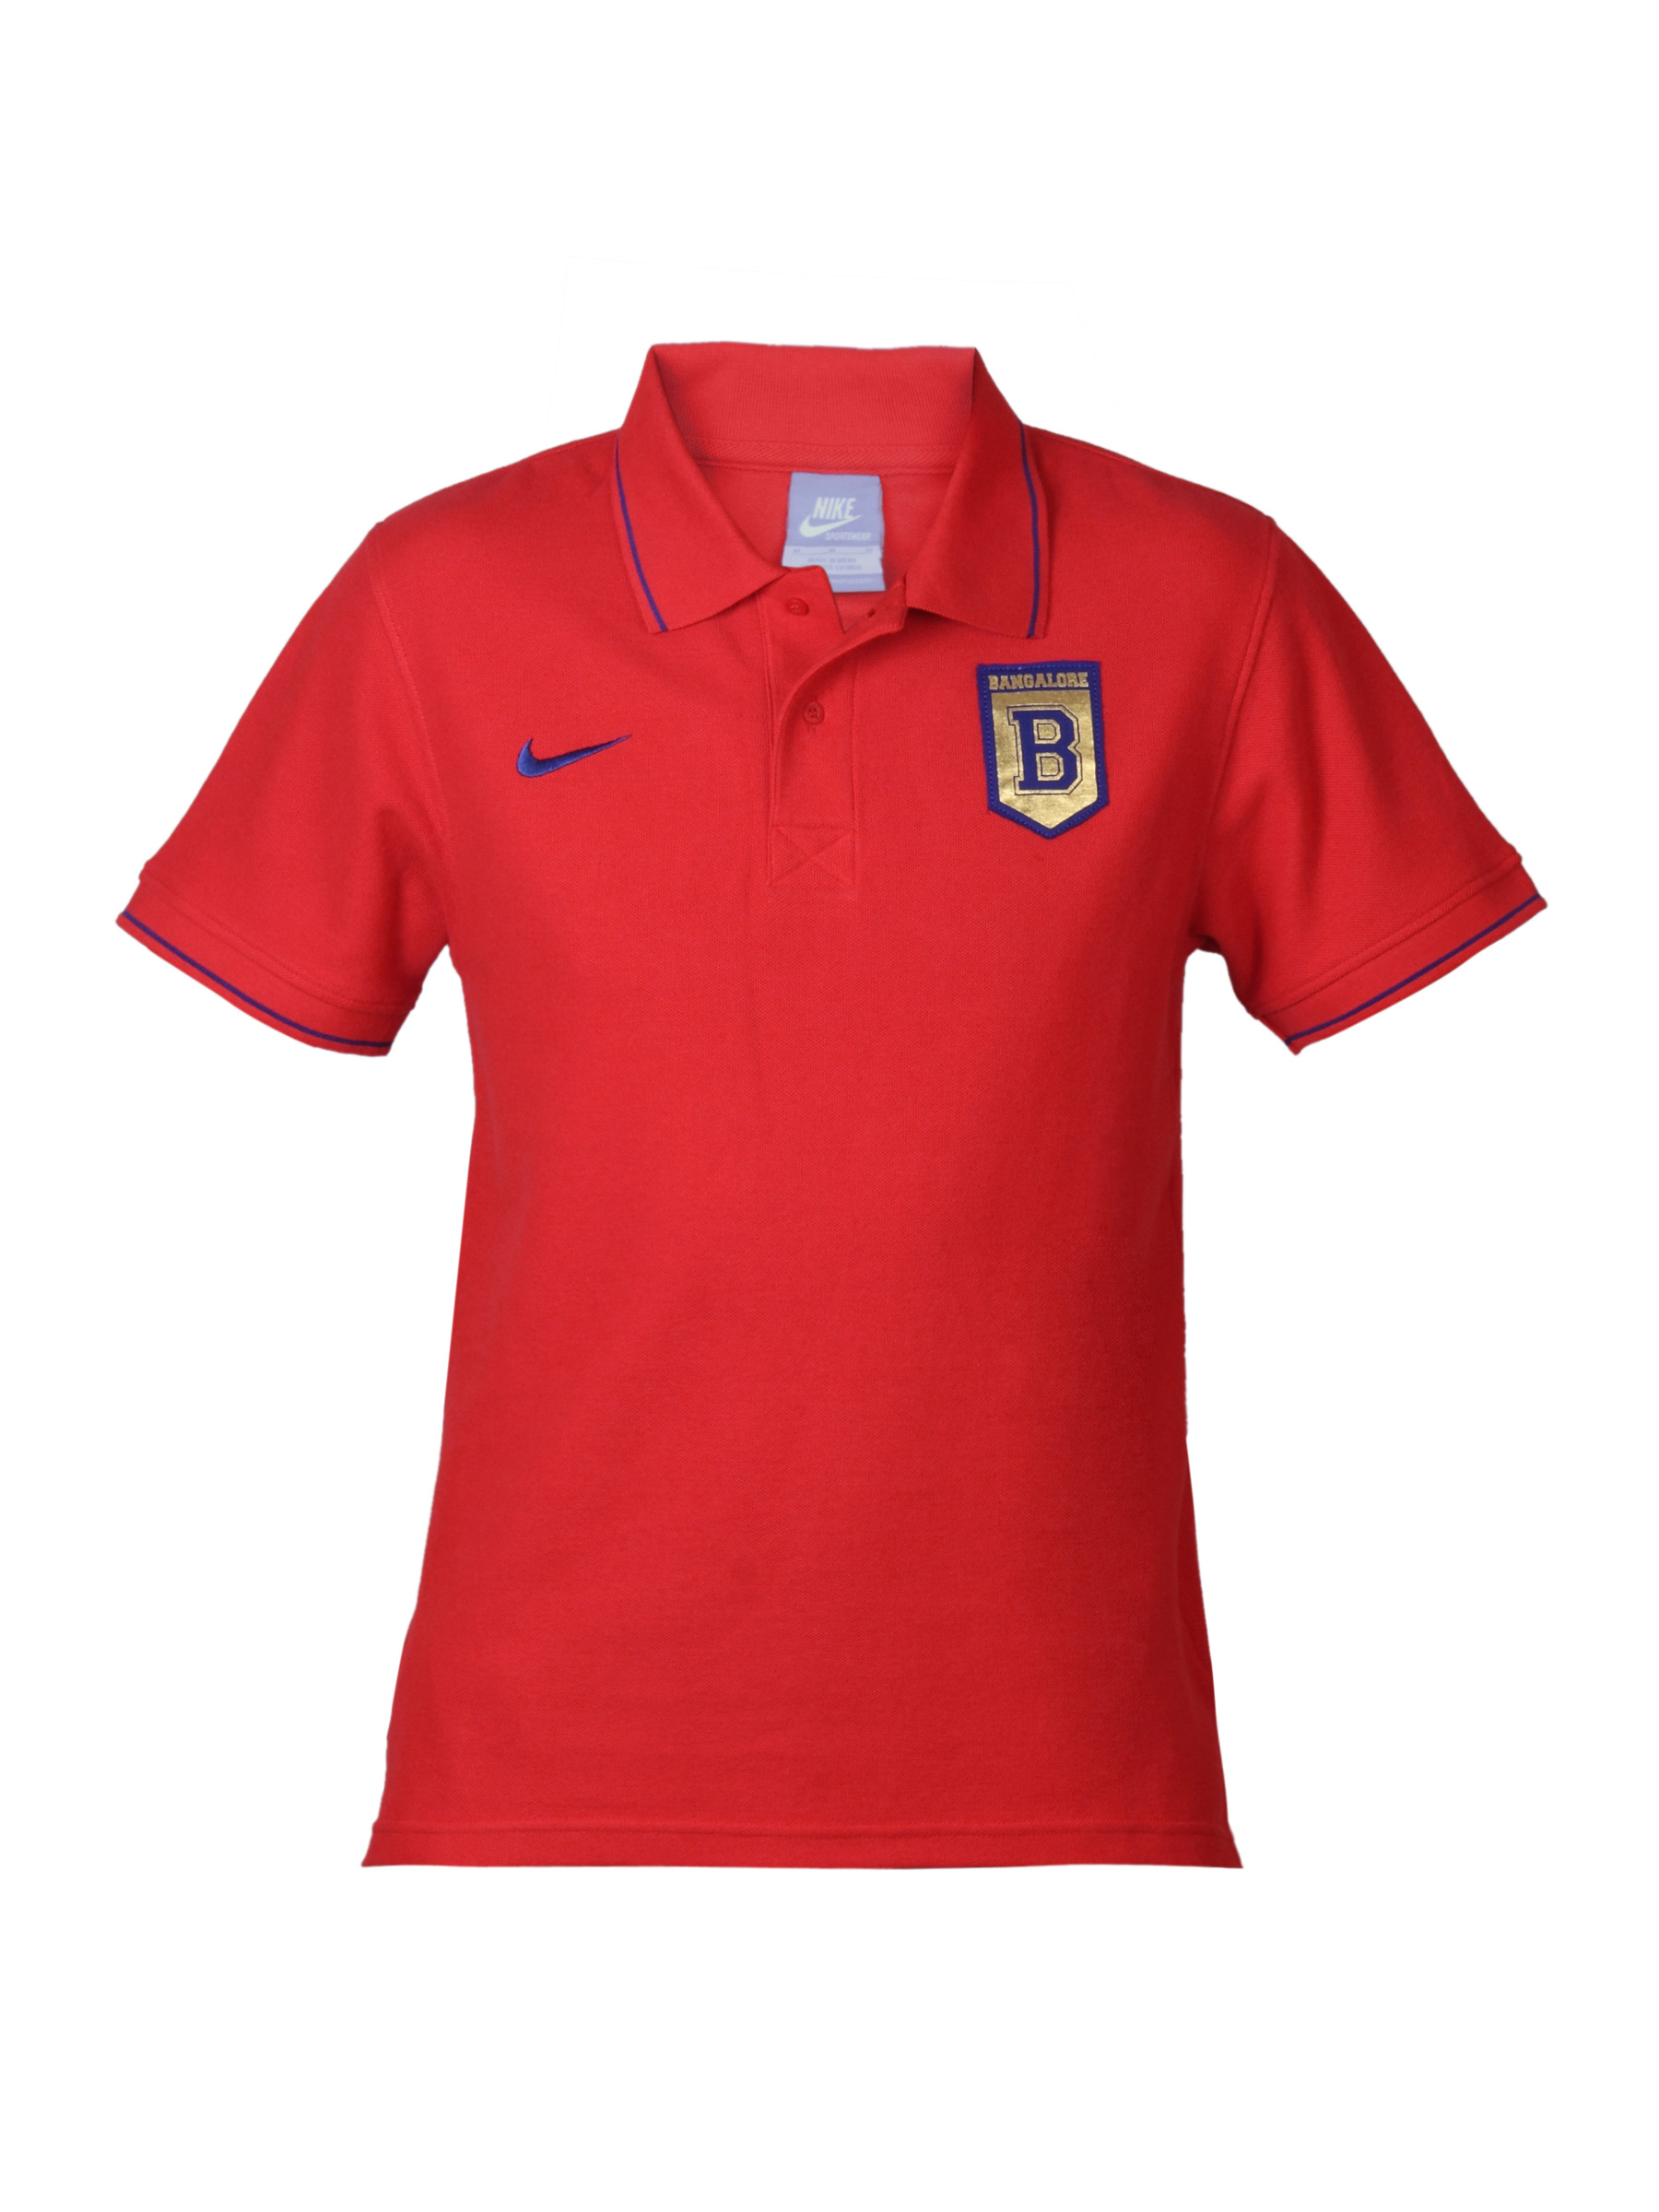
Nike Men Red Bangalore Polo T-shirt
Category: Apparel / Topwear / Tshirts
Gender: Men
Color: Red
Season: Summer 2012
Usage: Casual